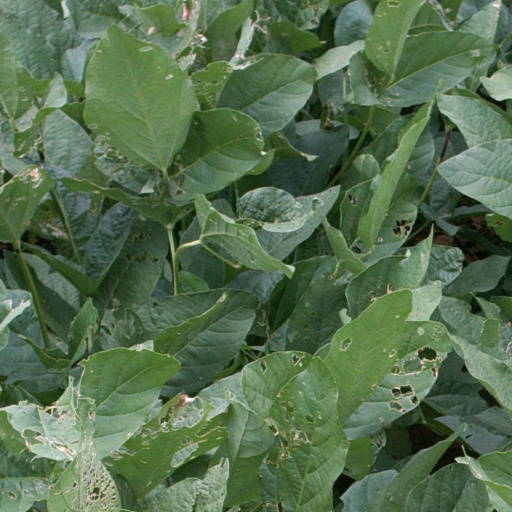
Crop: soybean